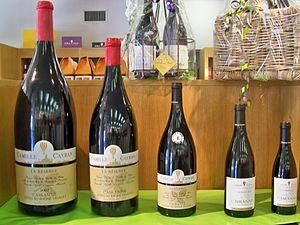
Bouteilles d'AOC Cairanne
Le cairanne est un vin produit sur la commune de Cairanne, dans le département de Vaucluse, homologué comme appellation d'origine contrôlée.
Cairanne est une commune française, située dans le département de Vaucluse en région Provence-Alpes-Côte d'Azur.